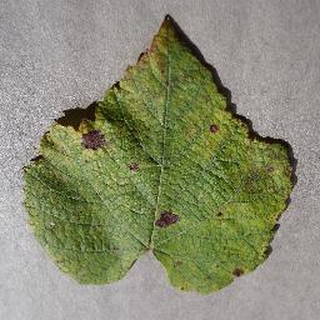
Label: grape_leaf_blight